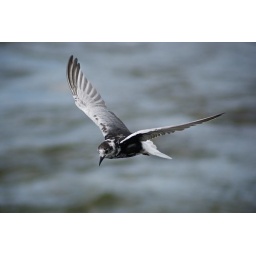
White-winged black tern flying over Kazinga Channel